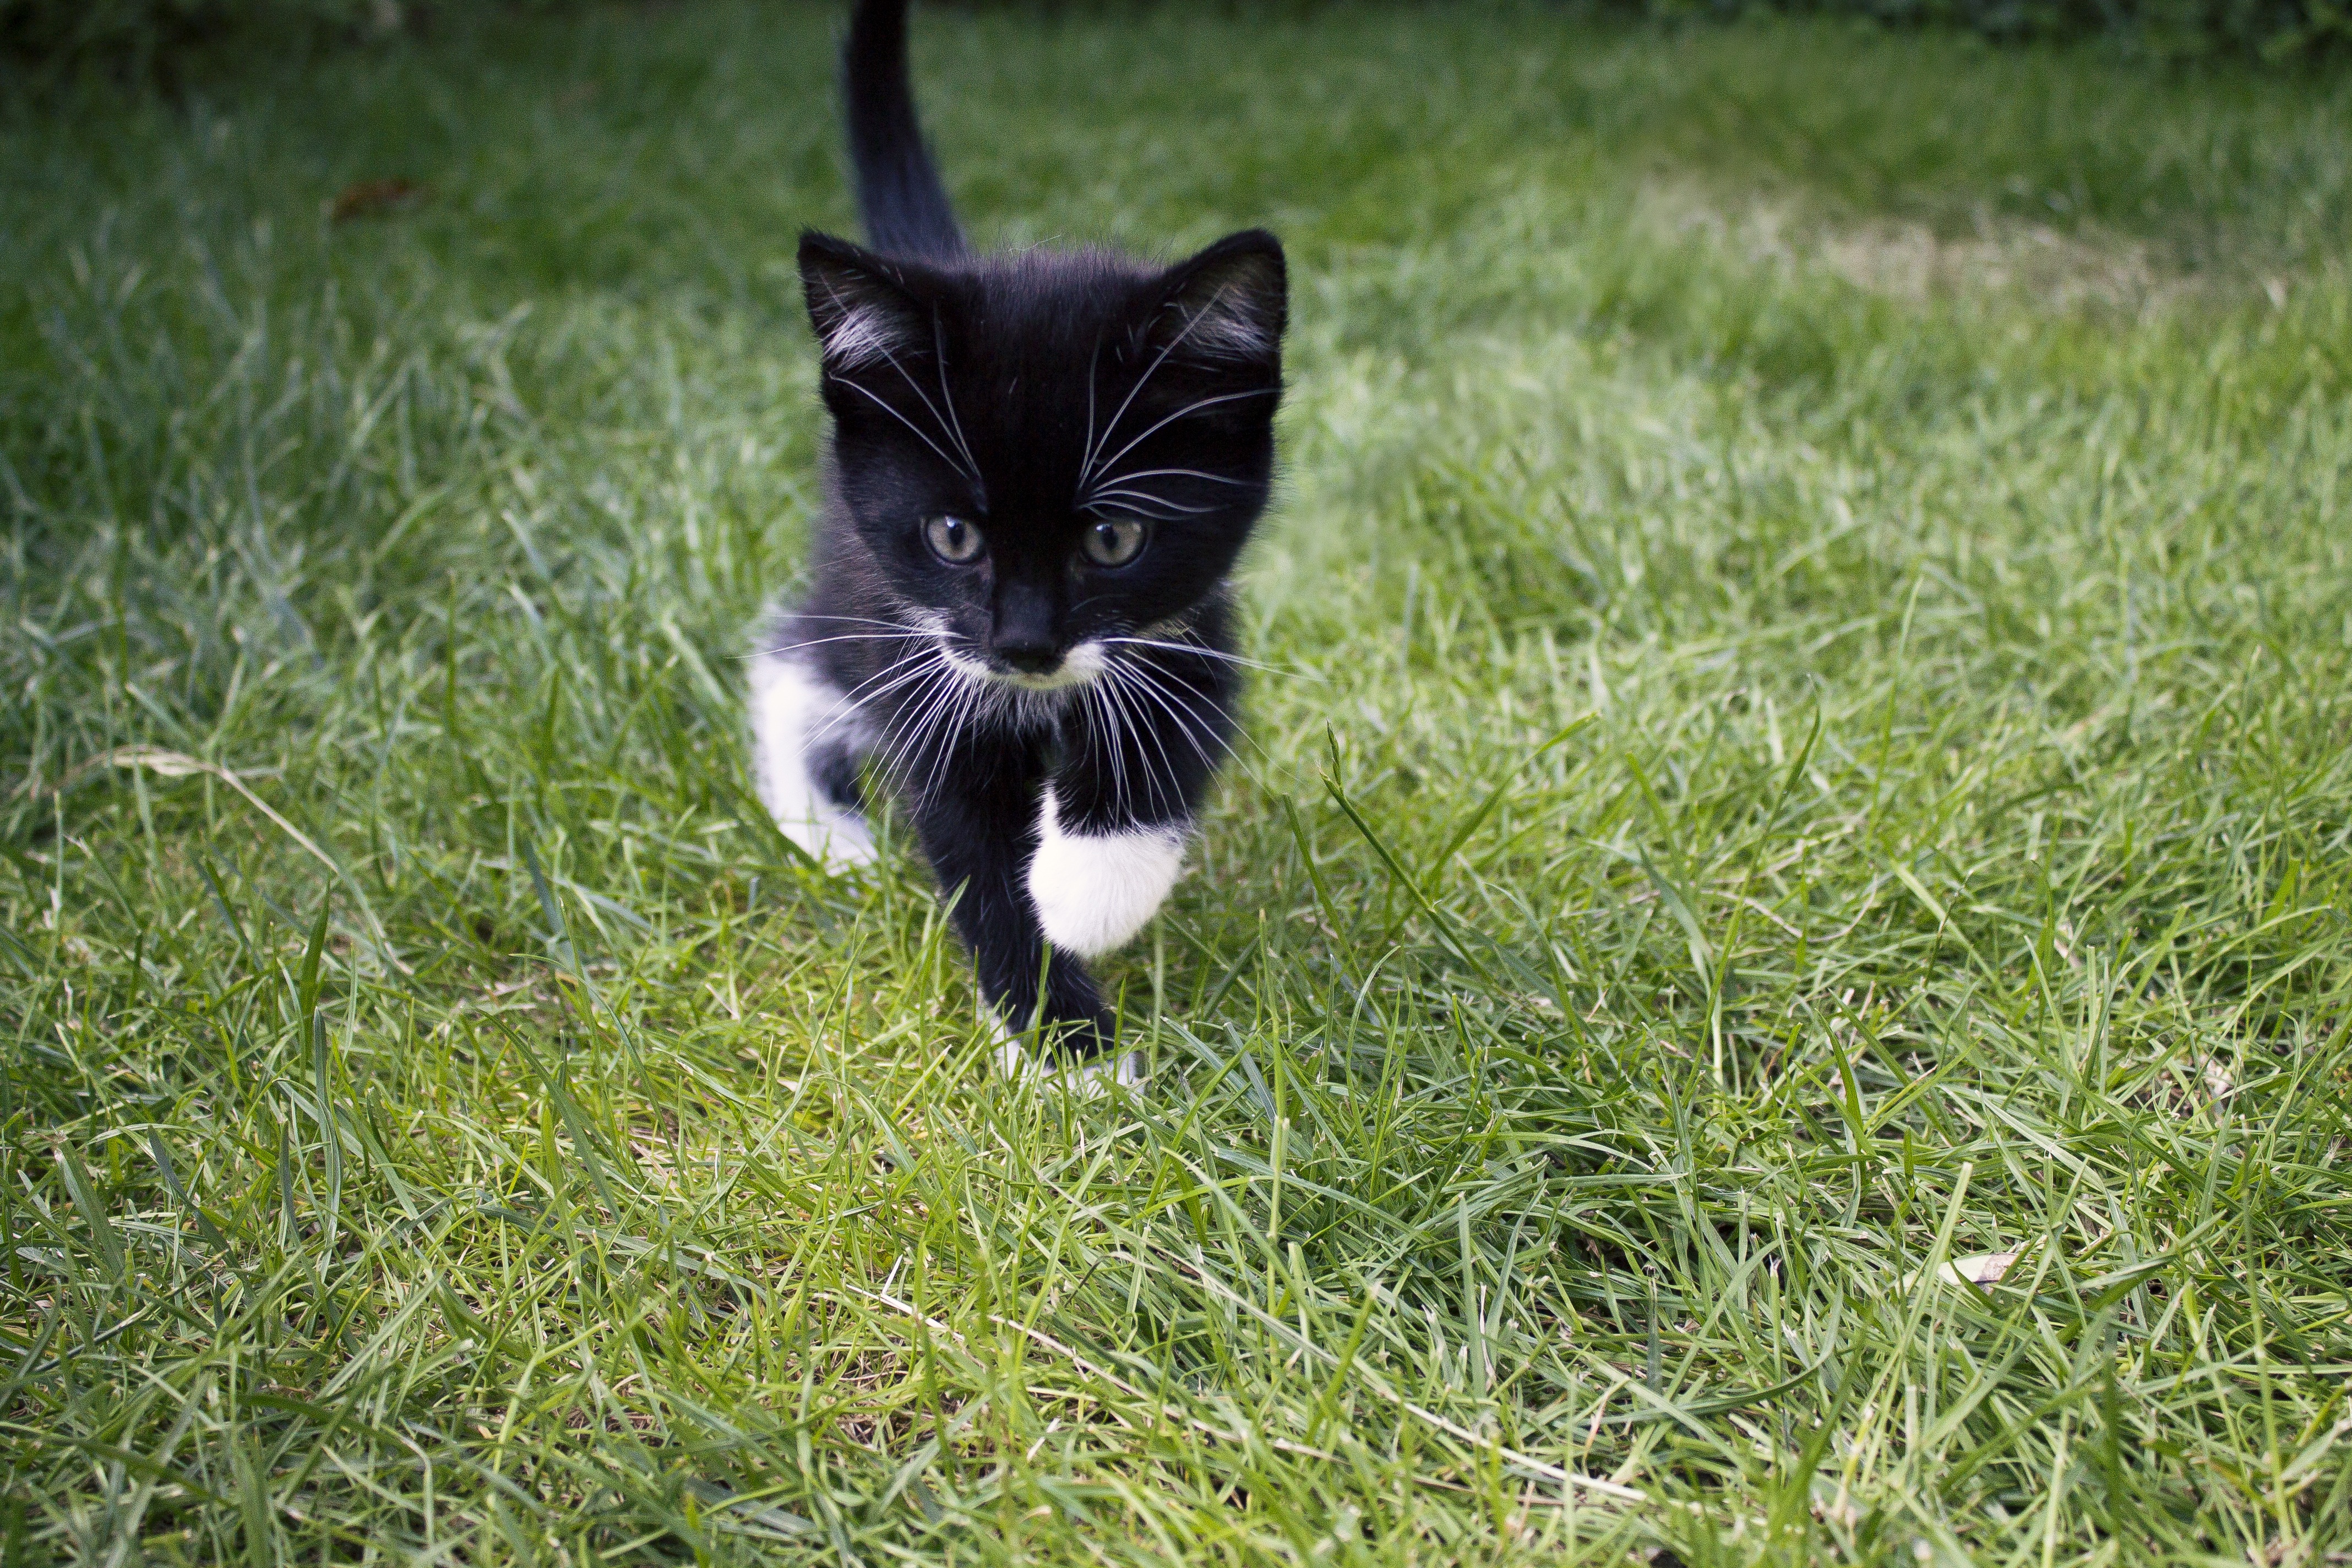
grass, black and white, white, play, sweet, flower, animal, cute, pet, kitten, cat, feline, mammal, black cat, black, garden, black white, playful, cats, whiskers, fun, newborn, animals, beast, vertebrate, discover, nice, quiet, good looking, hangover, cat face, young cat, witty, maia, small to medium sized cats, cat like mammal